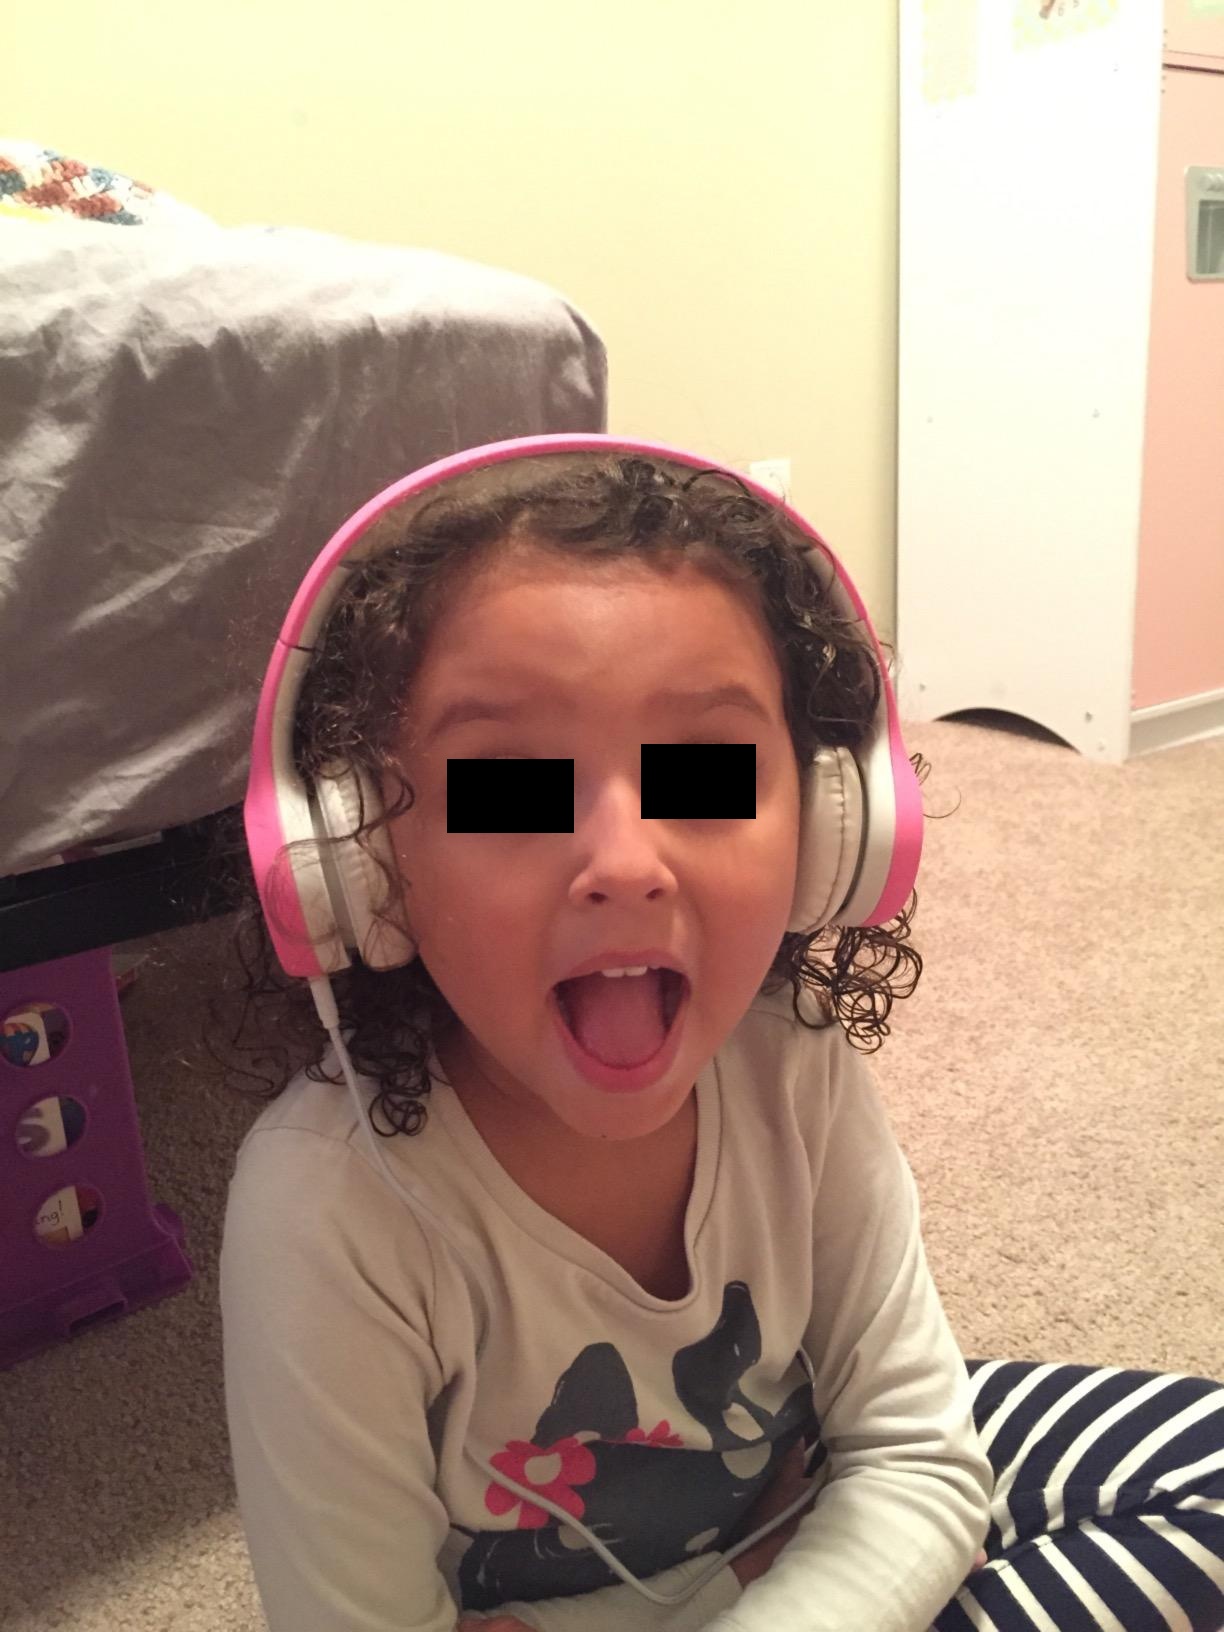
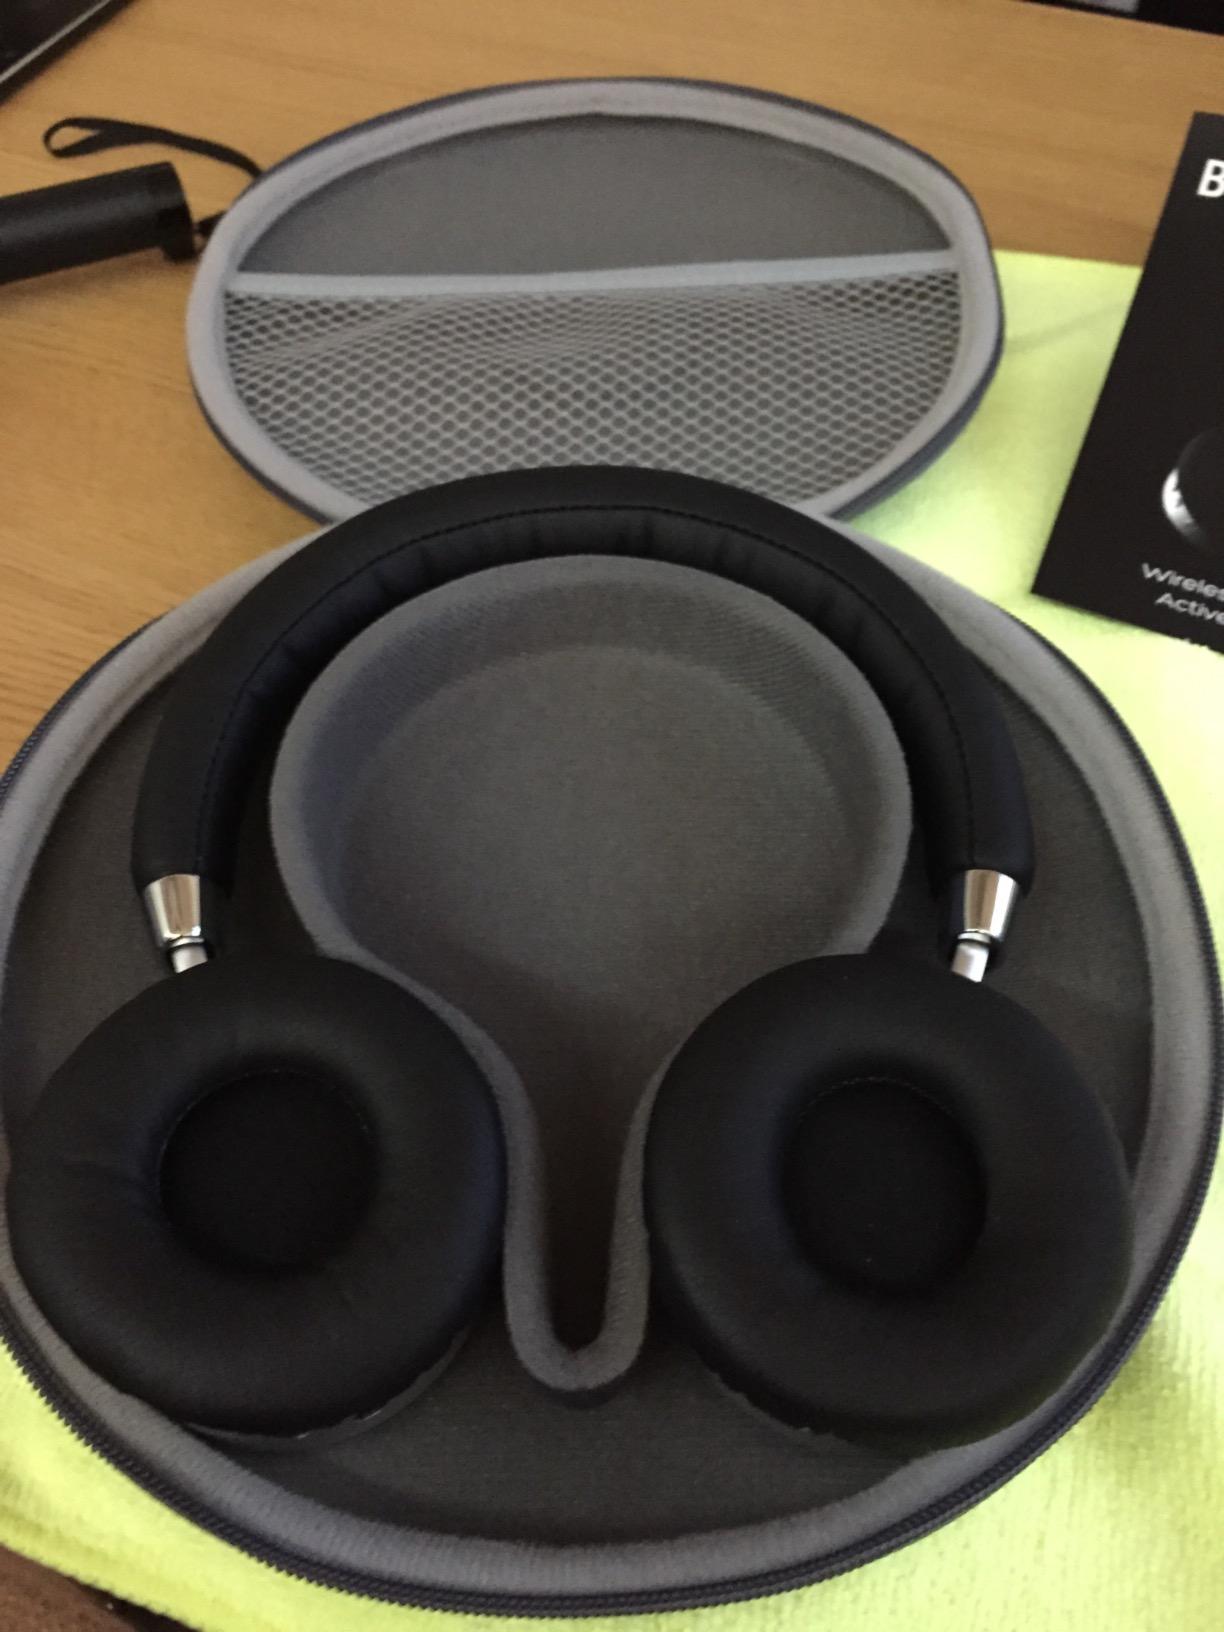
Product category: headphones
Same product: no